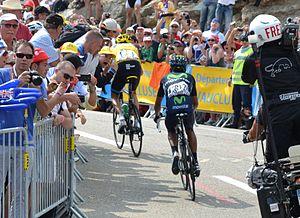
Christopher Froome et Nairo Quintana, au Chalet Reynard, Mont Ventoux, lors de la 15ème étape du Tour de France 2013